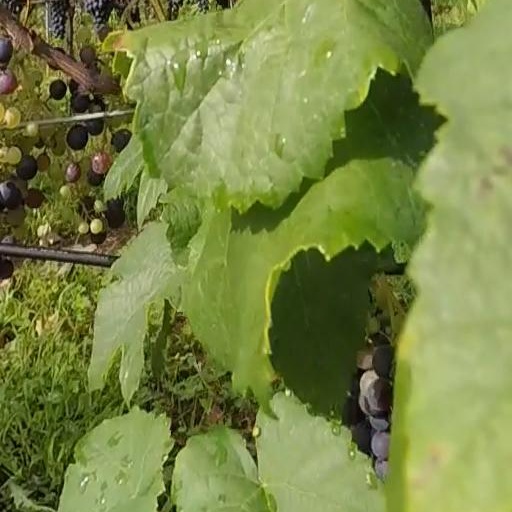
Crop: grape